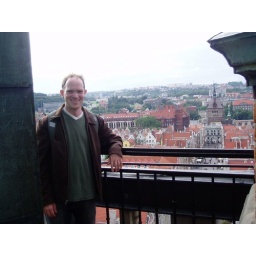
me in clock tower